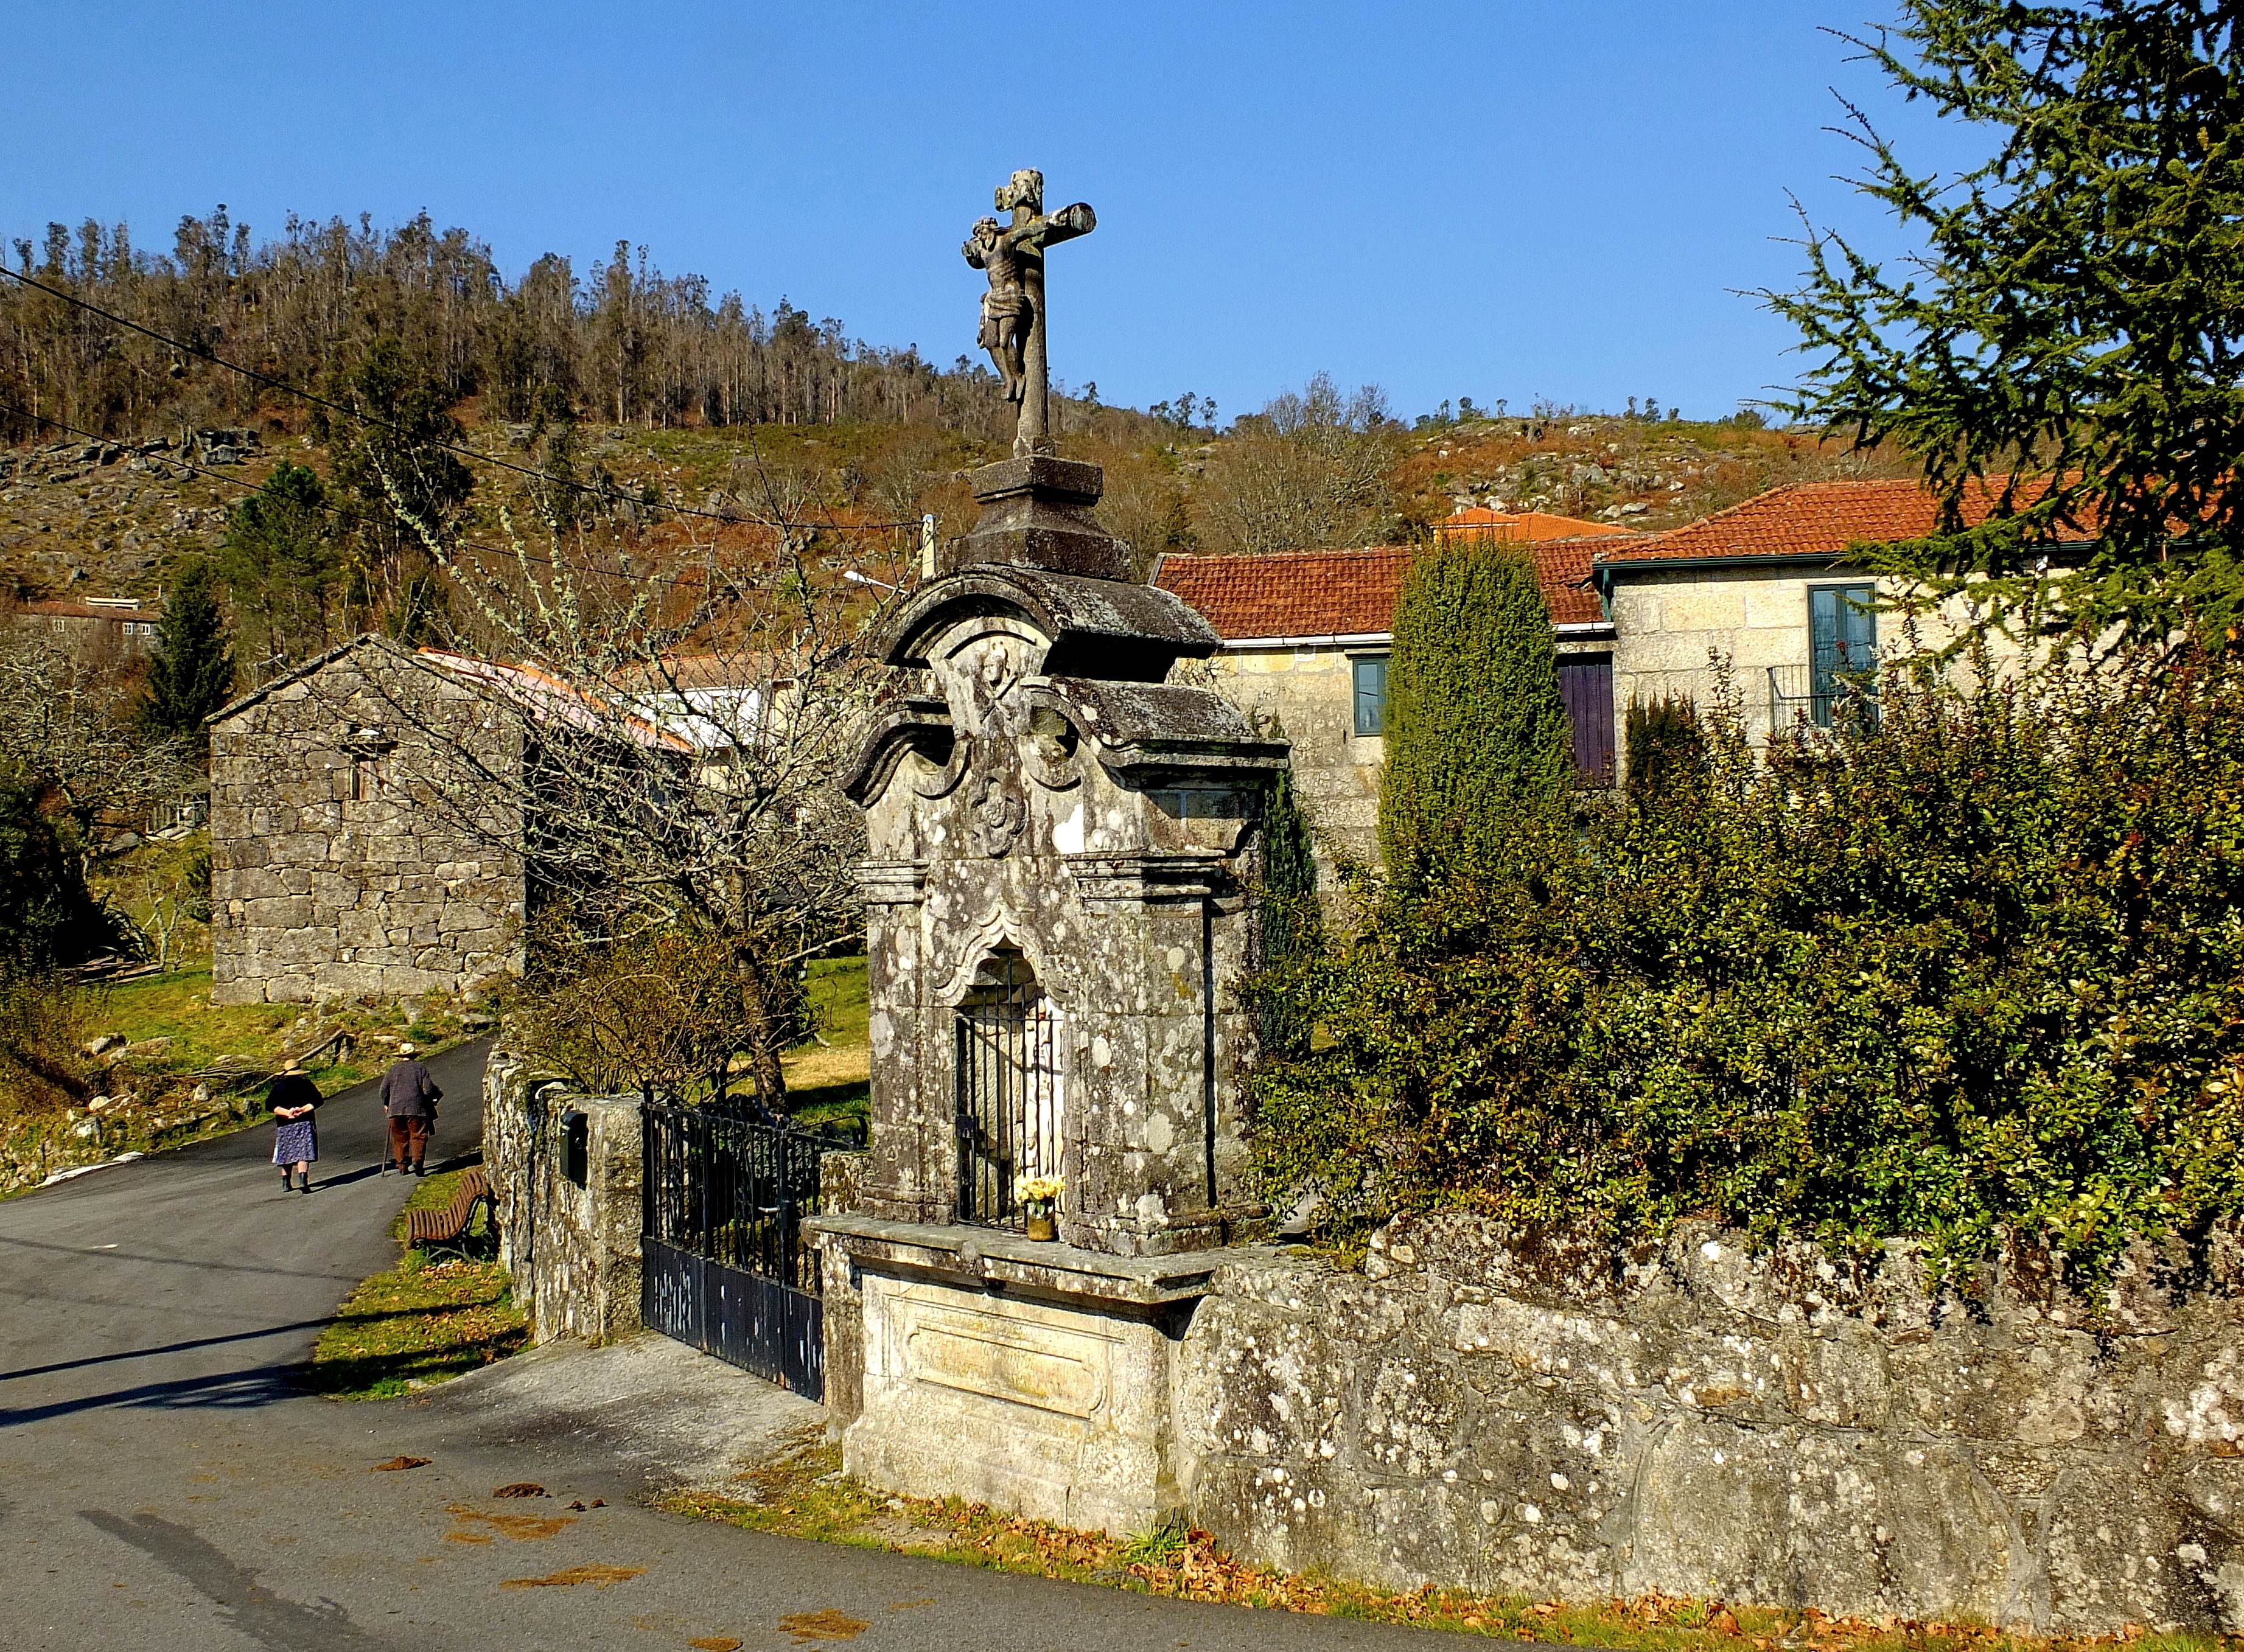
building, village, chapel, place of worship, spain, ruins, monastery, galicia, pontevedra, estate, espana, ggl1, gaby1, fujifilmxs1, canastros, horreos, rural area, ancient history